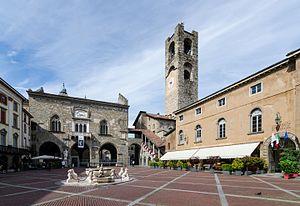
La Piazza Vecchia de Bergame est la place située dans la partie haute de la ville, siège pendant des siècles de l'activité politique et civile de la ville dans les temps anciens appelée platea magna nova. La place était reliée par le portique du Palazzo della Ragione avec la platea Sancti Vincentii, devenue la Piazza del Duomo.
Bergame est une ville italienne, d'environ 122 000 habitants, capitale de la province du même nom, située en Lombardie, région de la plaine du Pô, à environ 50 km au nord-est de Milan.